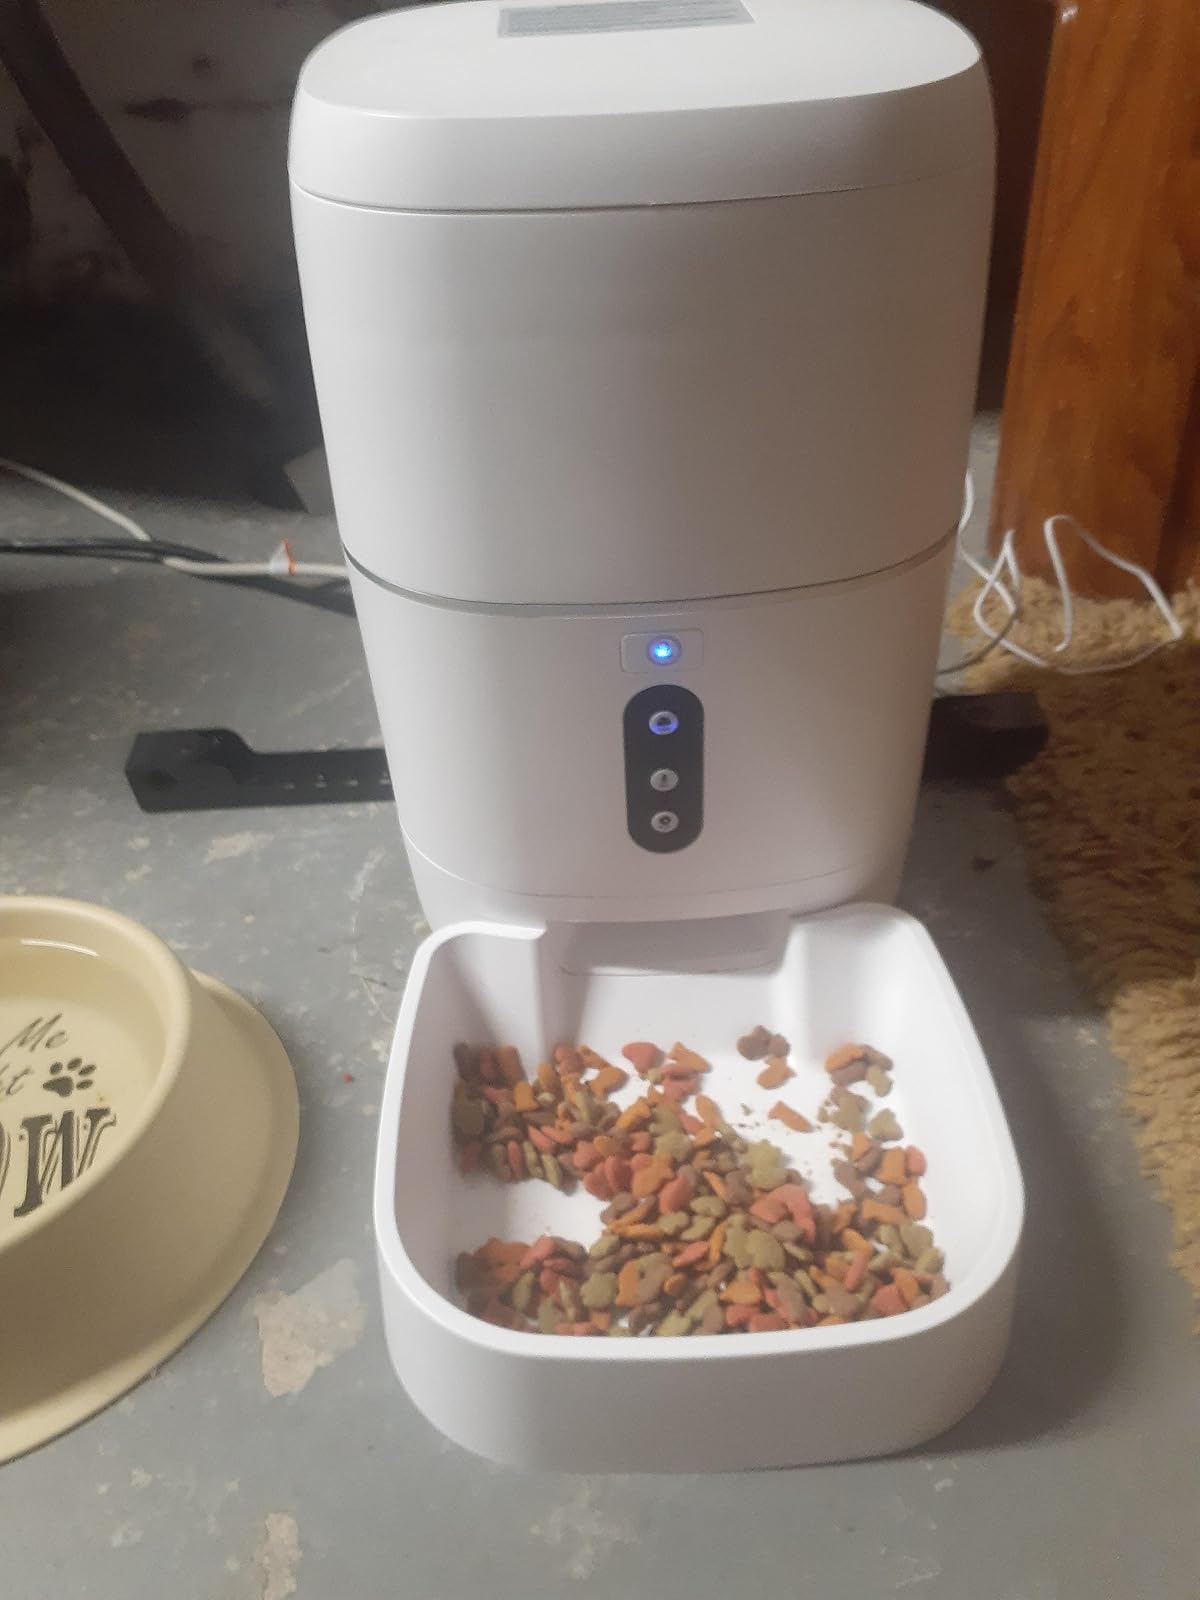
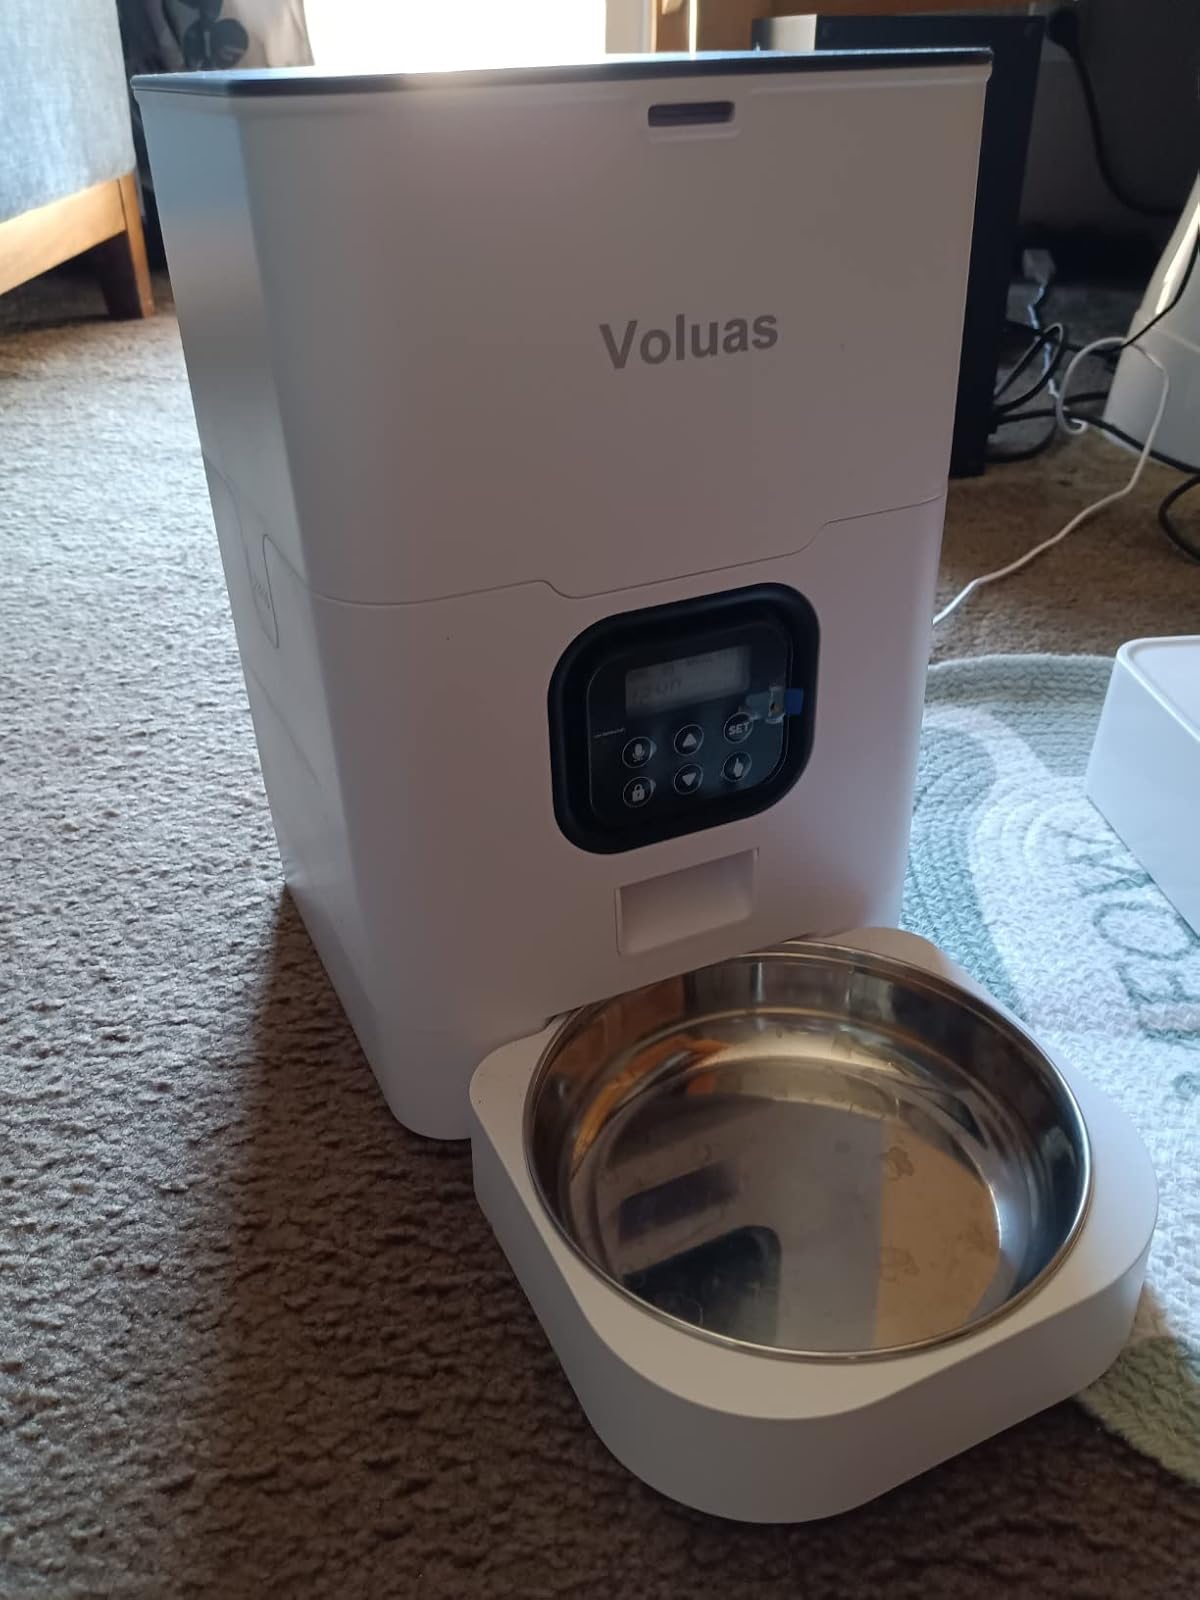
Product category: items_feeder
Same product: no